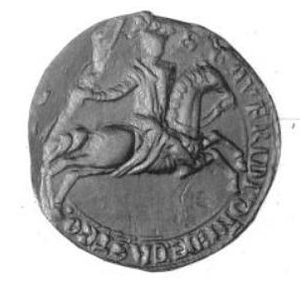
Geoffroy IV de Châteaubriant Français
Le château de Châteaubriant est un château fort médiéval fortement remanié à la Renaissance, situé à Châteaubriant dans le département français de la Loire-Atlantique en région Pays de la Loire
L'histoire de Châteaubriant commence au début du XIᵉ siècle quand Brient, fils de dame Innogwen, édifia une forteresse sur une motte au bord de la Chère destinée à poursuivre la fortification de la frontière des marches de Bretagne. Une cité s'est développée autour du château et fut appelée Châteaubriant. Il fonda plus tard le prieuré Saint-Sauveur de Béré, l'église St Jean de Béré, et le premier château en 1015.